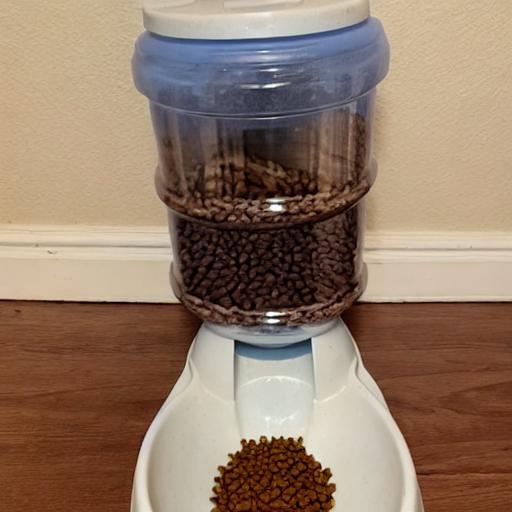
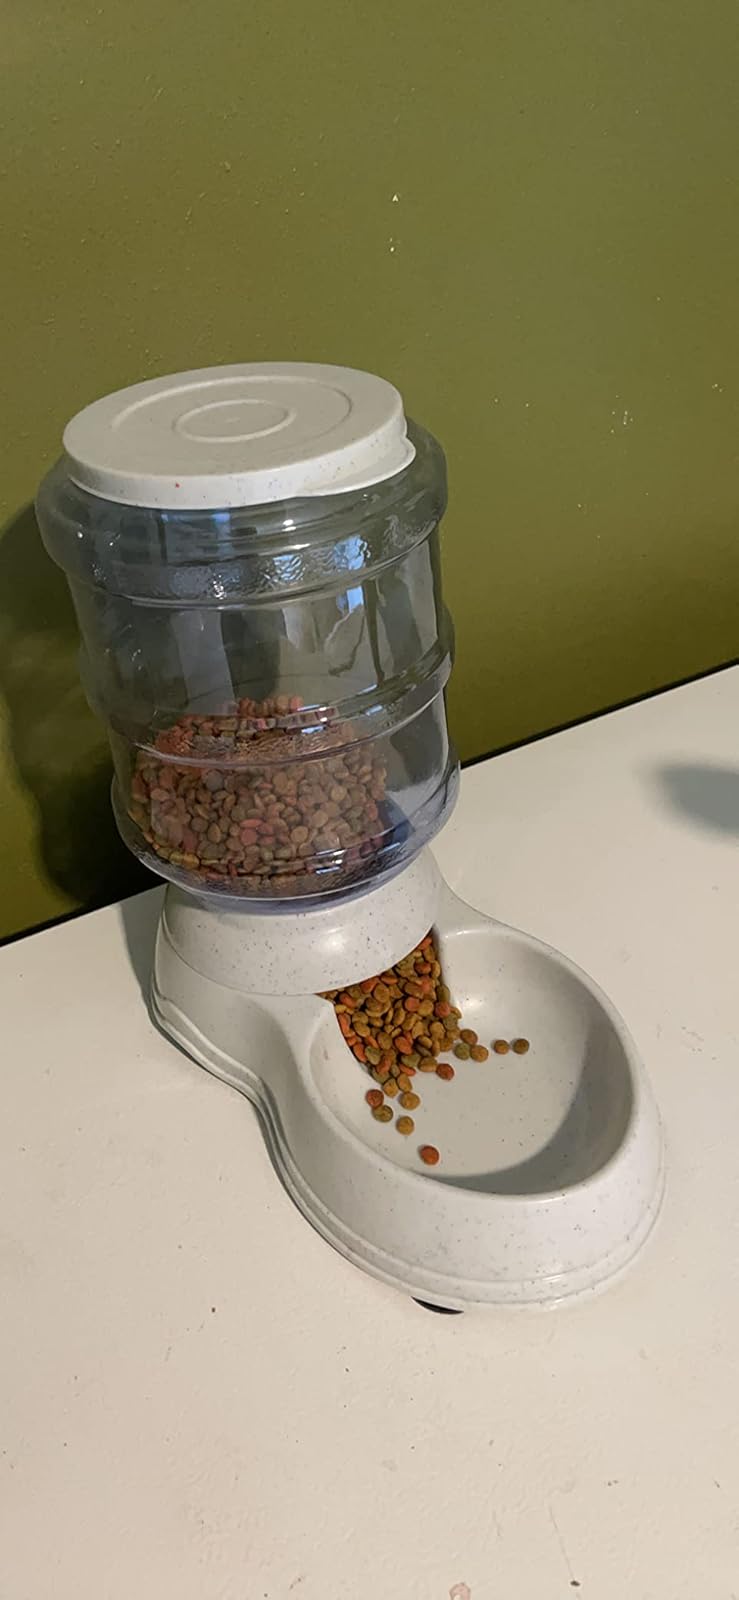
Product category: items_feeder
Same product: no